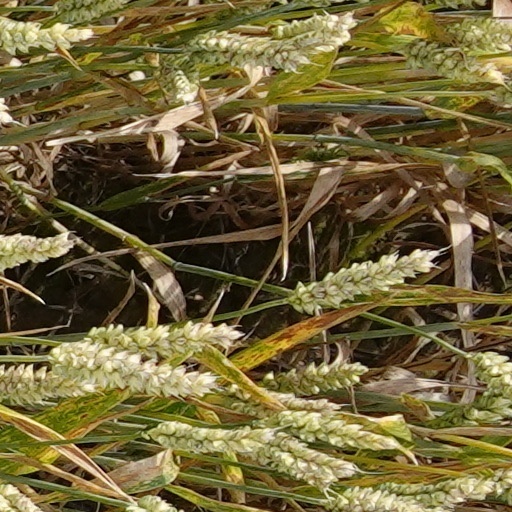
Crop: wheat